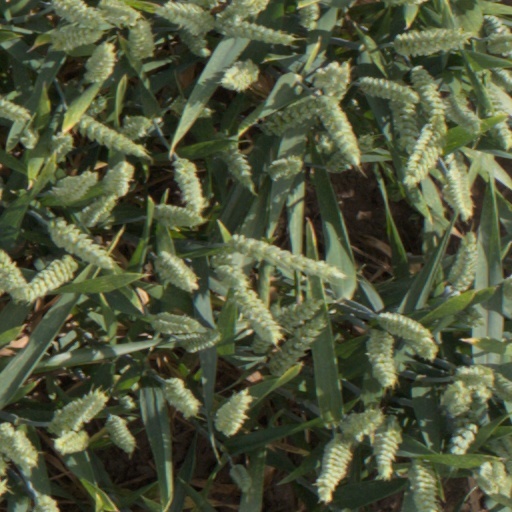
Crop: wheat